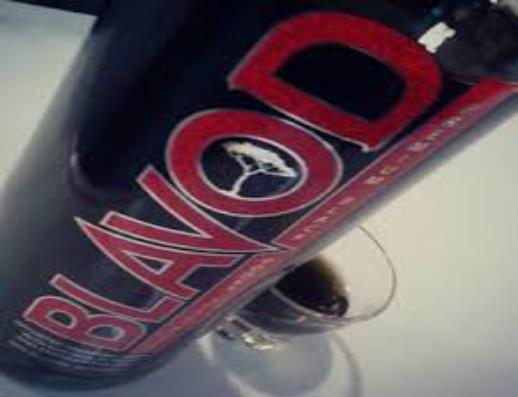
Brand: Blavod
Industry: Food